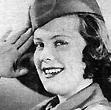
Age: 24